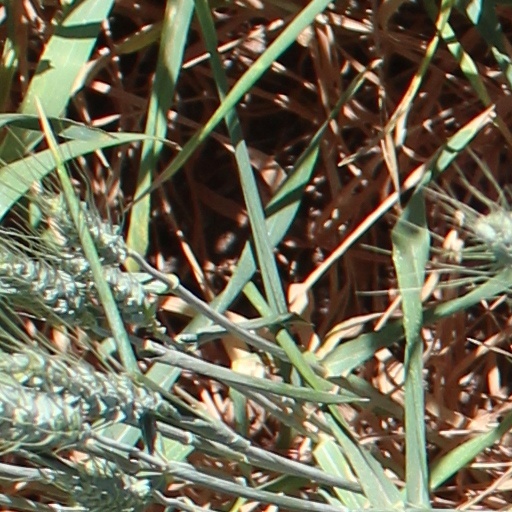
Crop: wheat